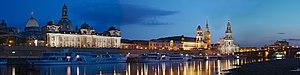
Vue nocturne de Dresde, en Allemagne.